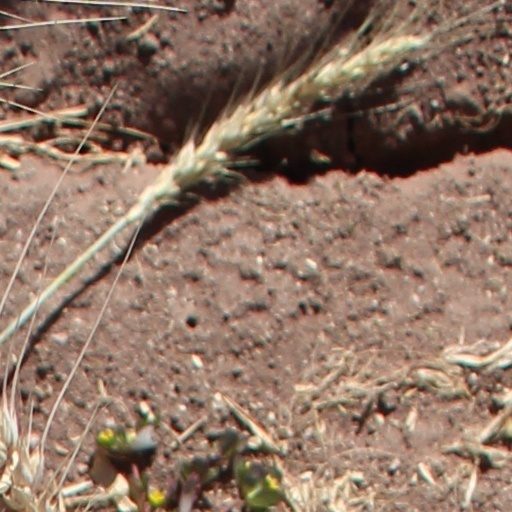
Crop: wheat